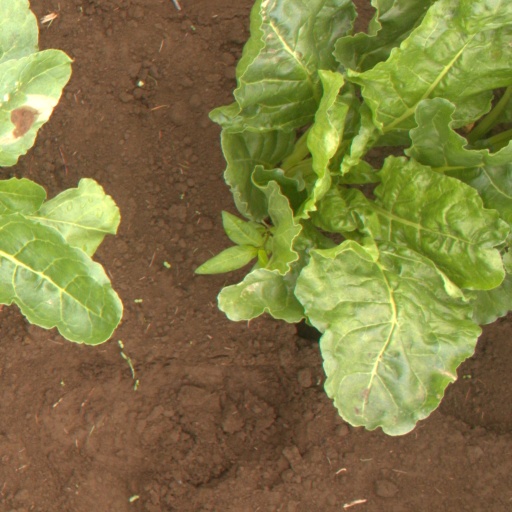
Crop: sugar beet